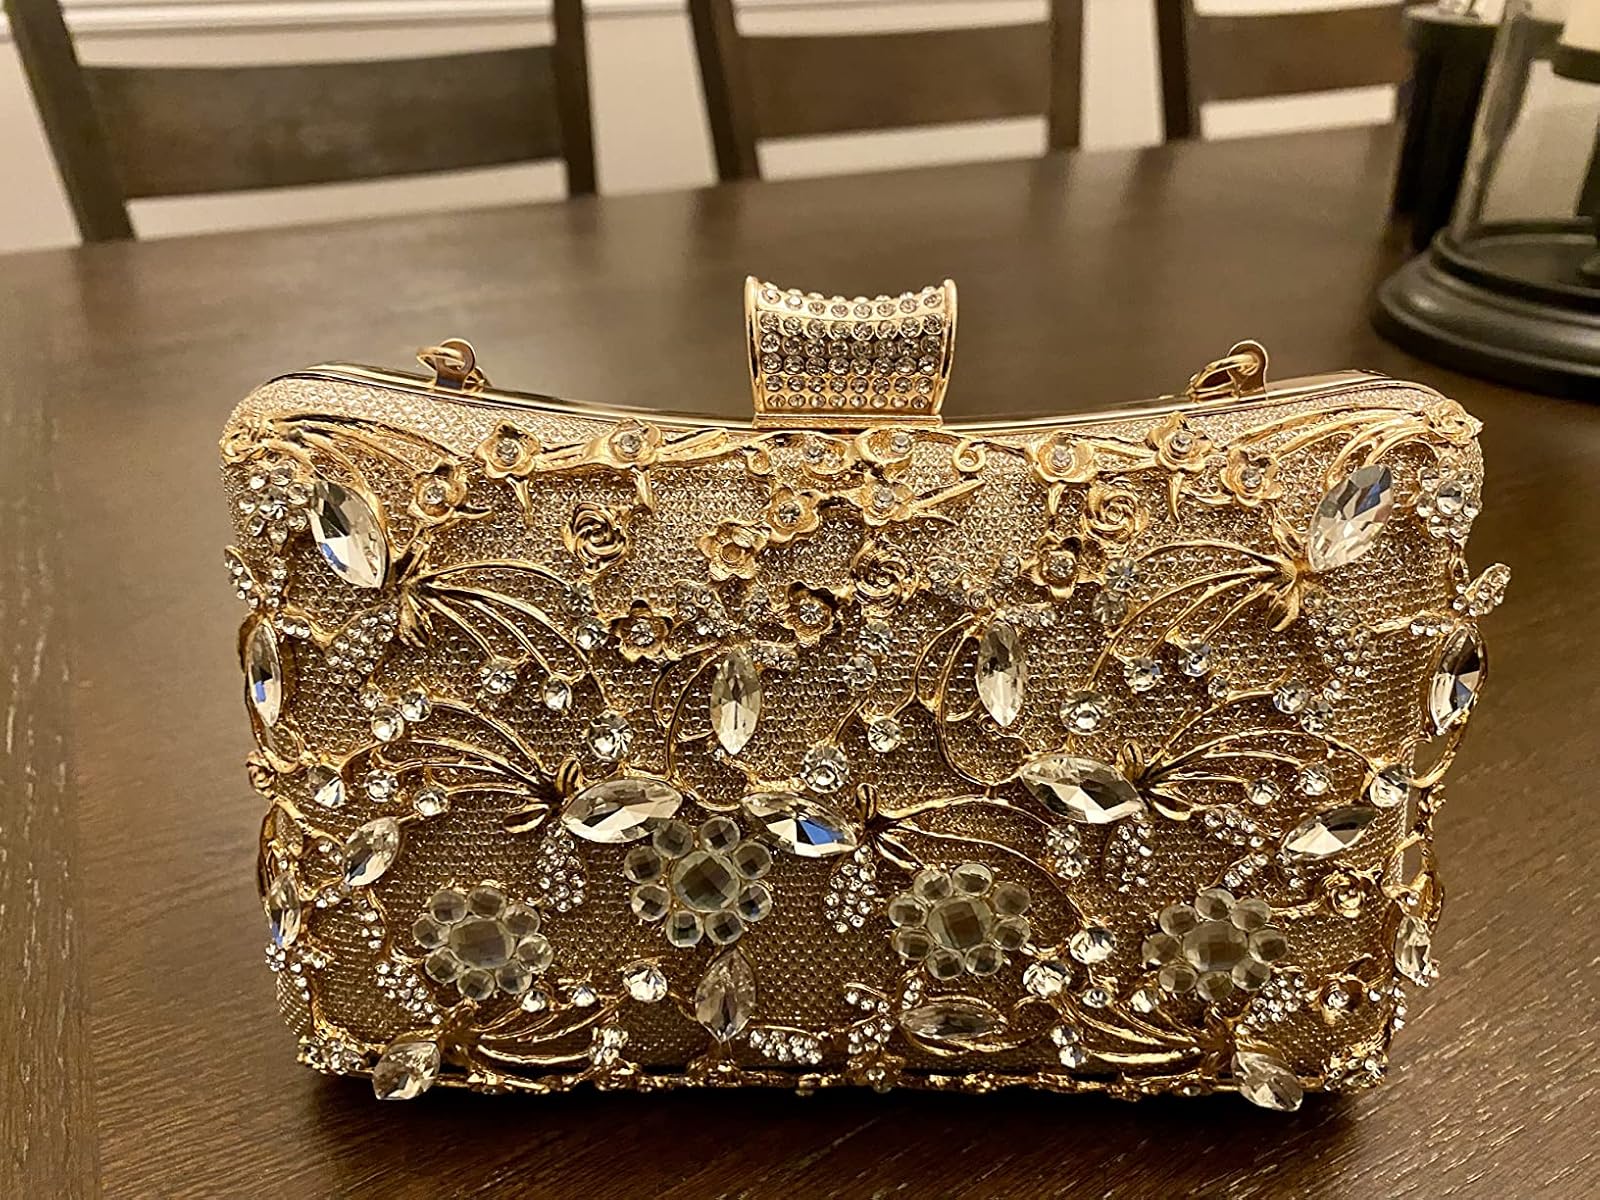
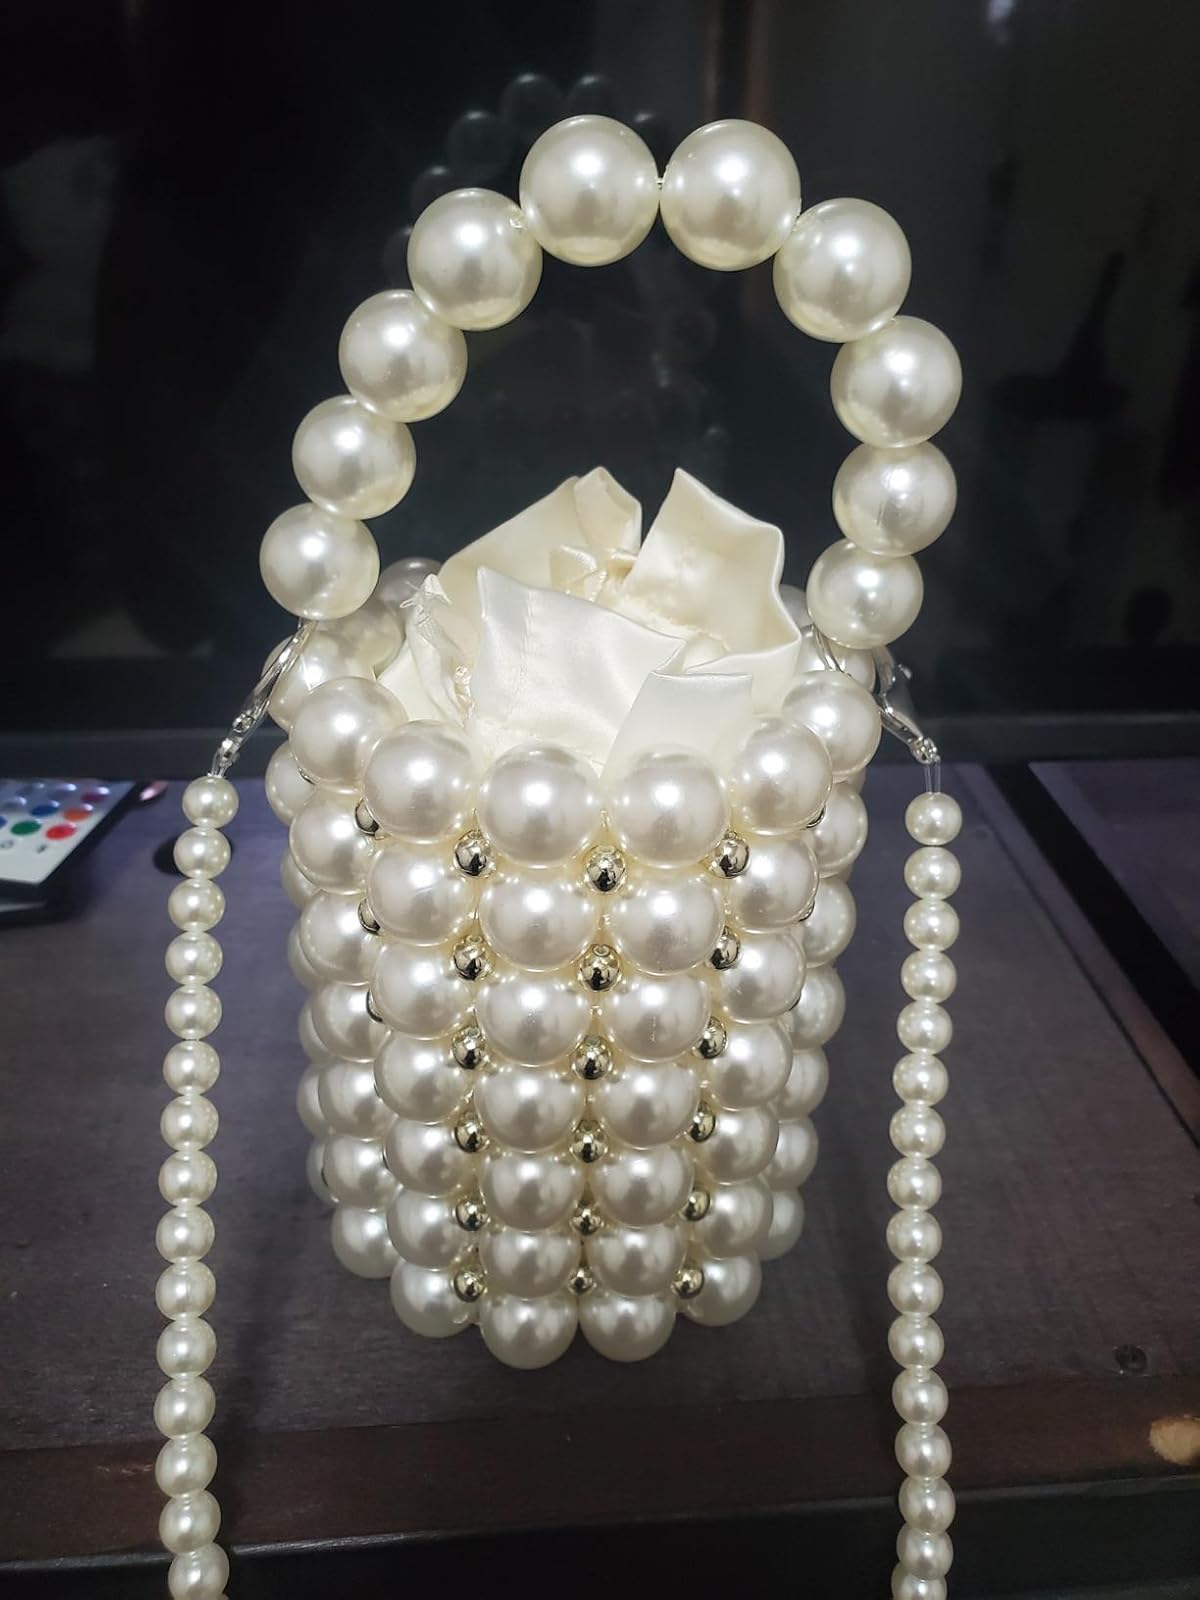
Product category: accessories_handbag
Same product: no